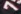
Number: 7